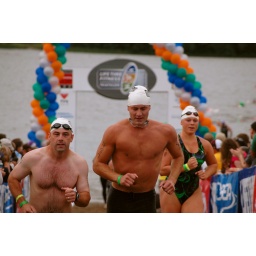
Greg getting ready to pass it onto Brigid in the road bike segment.